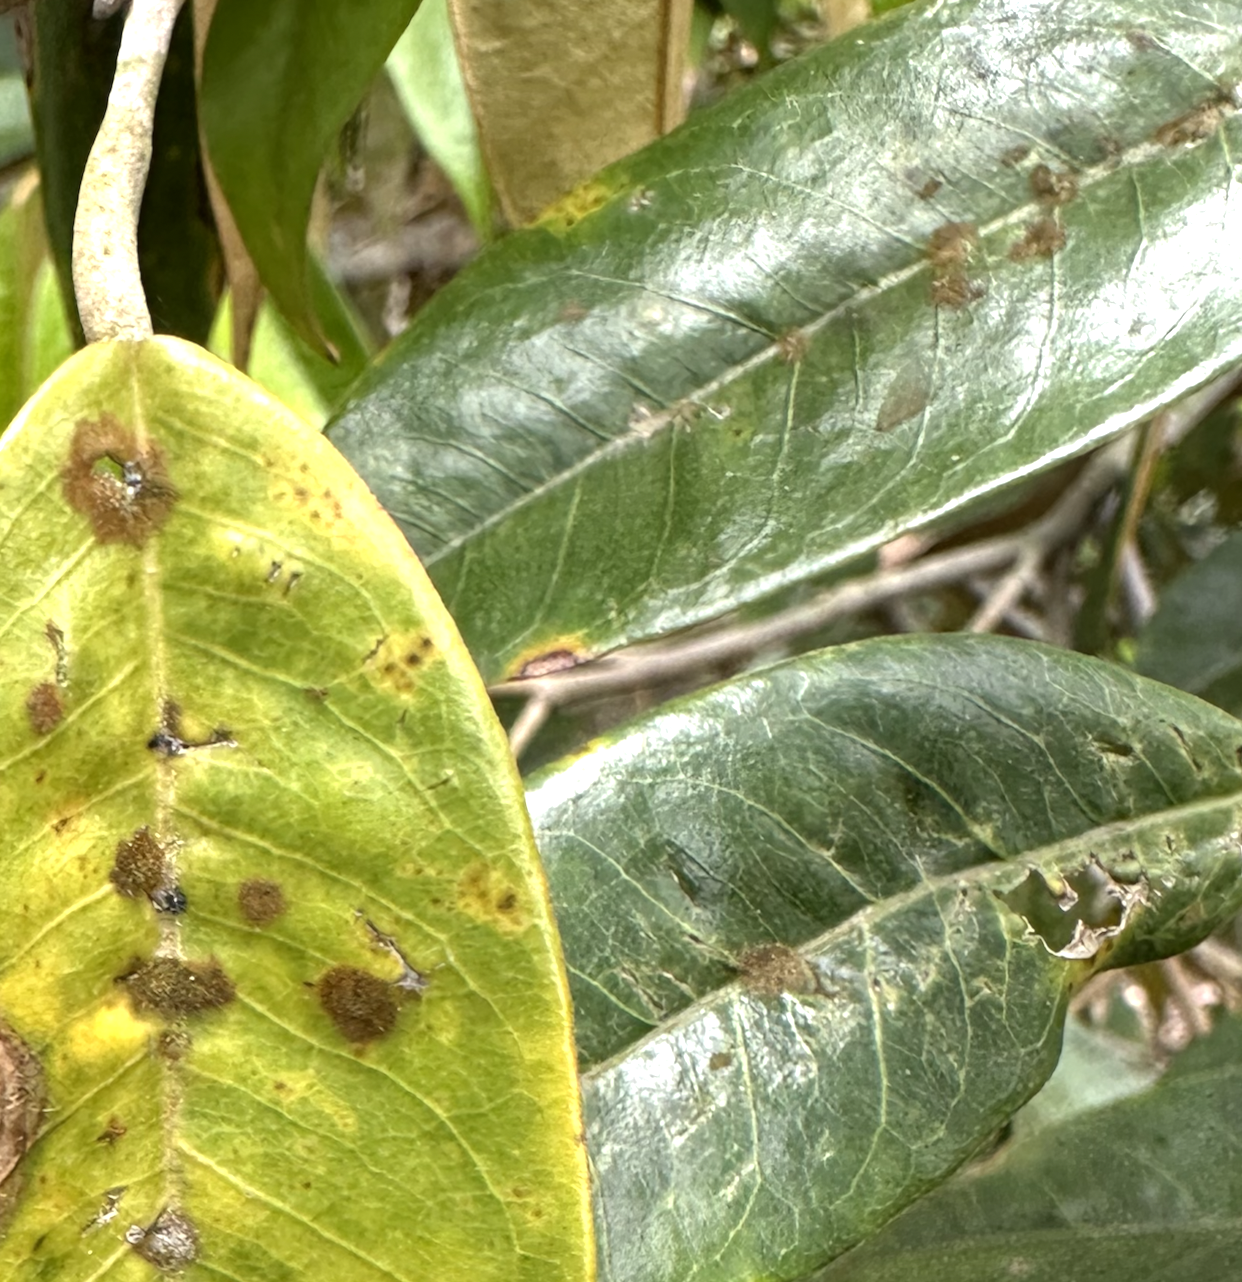
Label: stem_blight